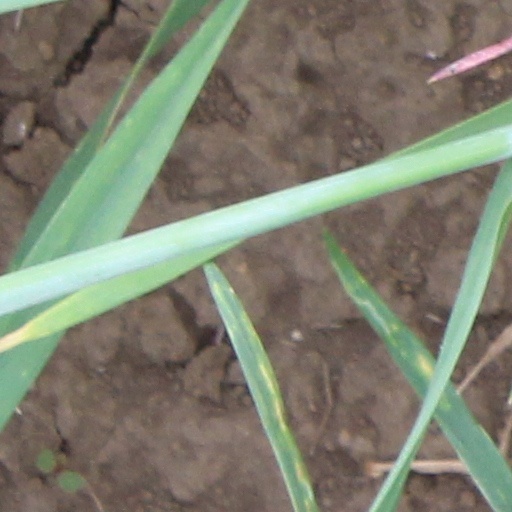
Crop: wheat